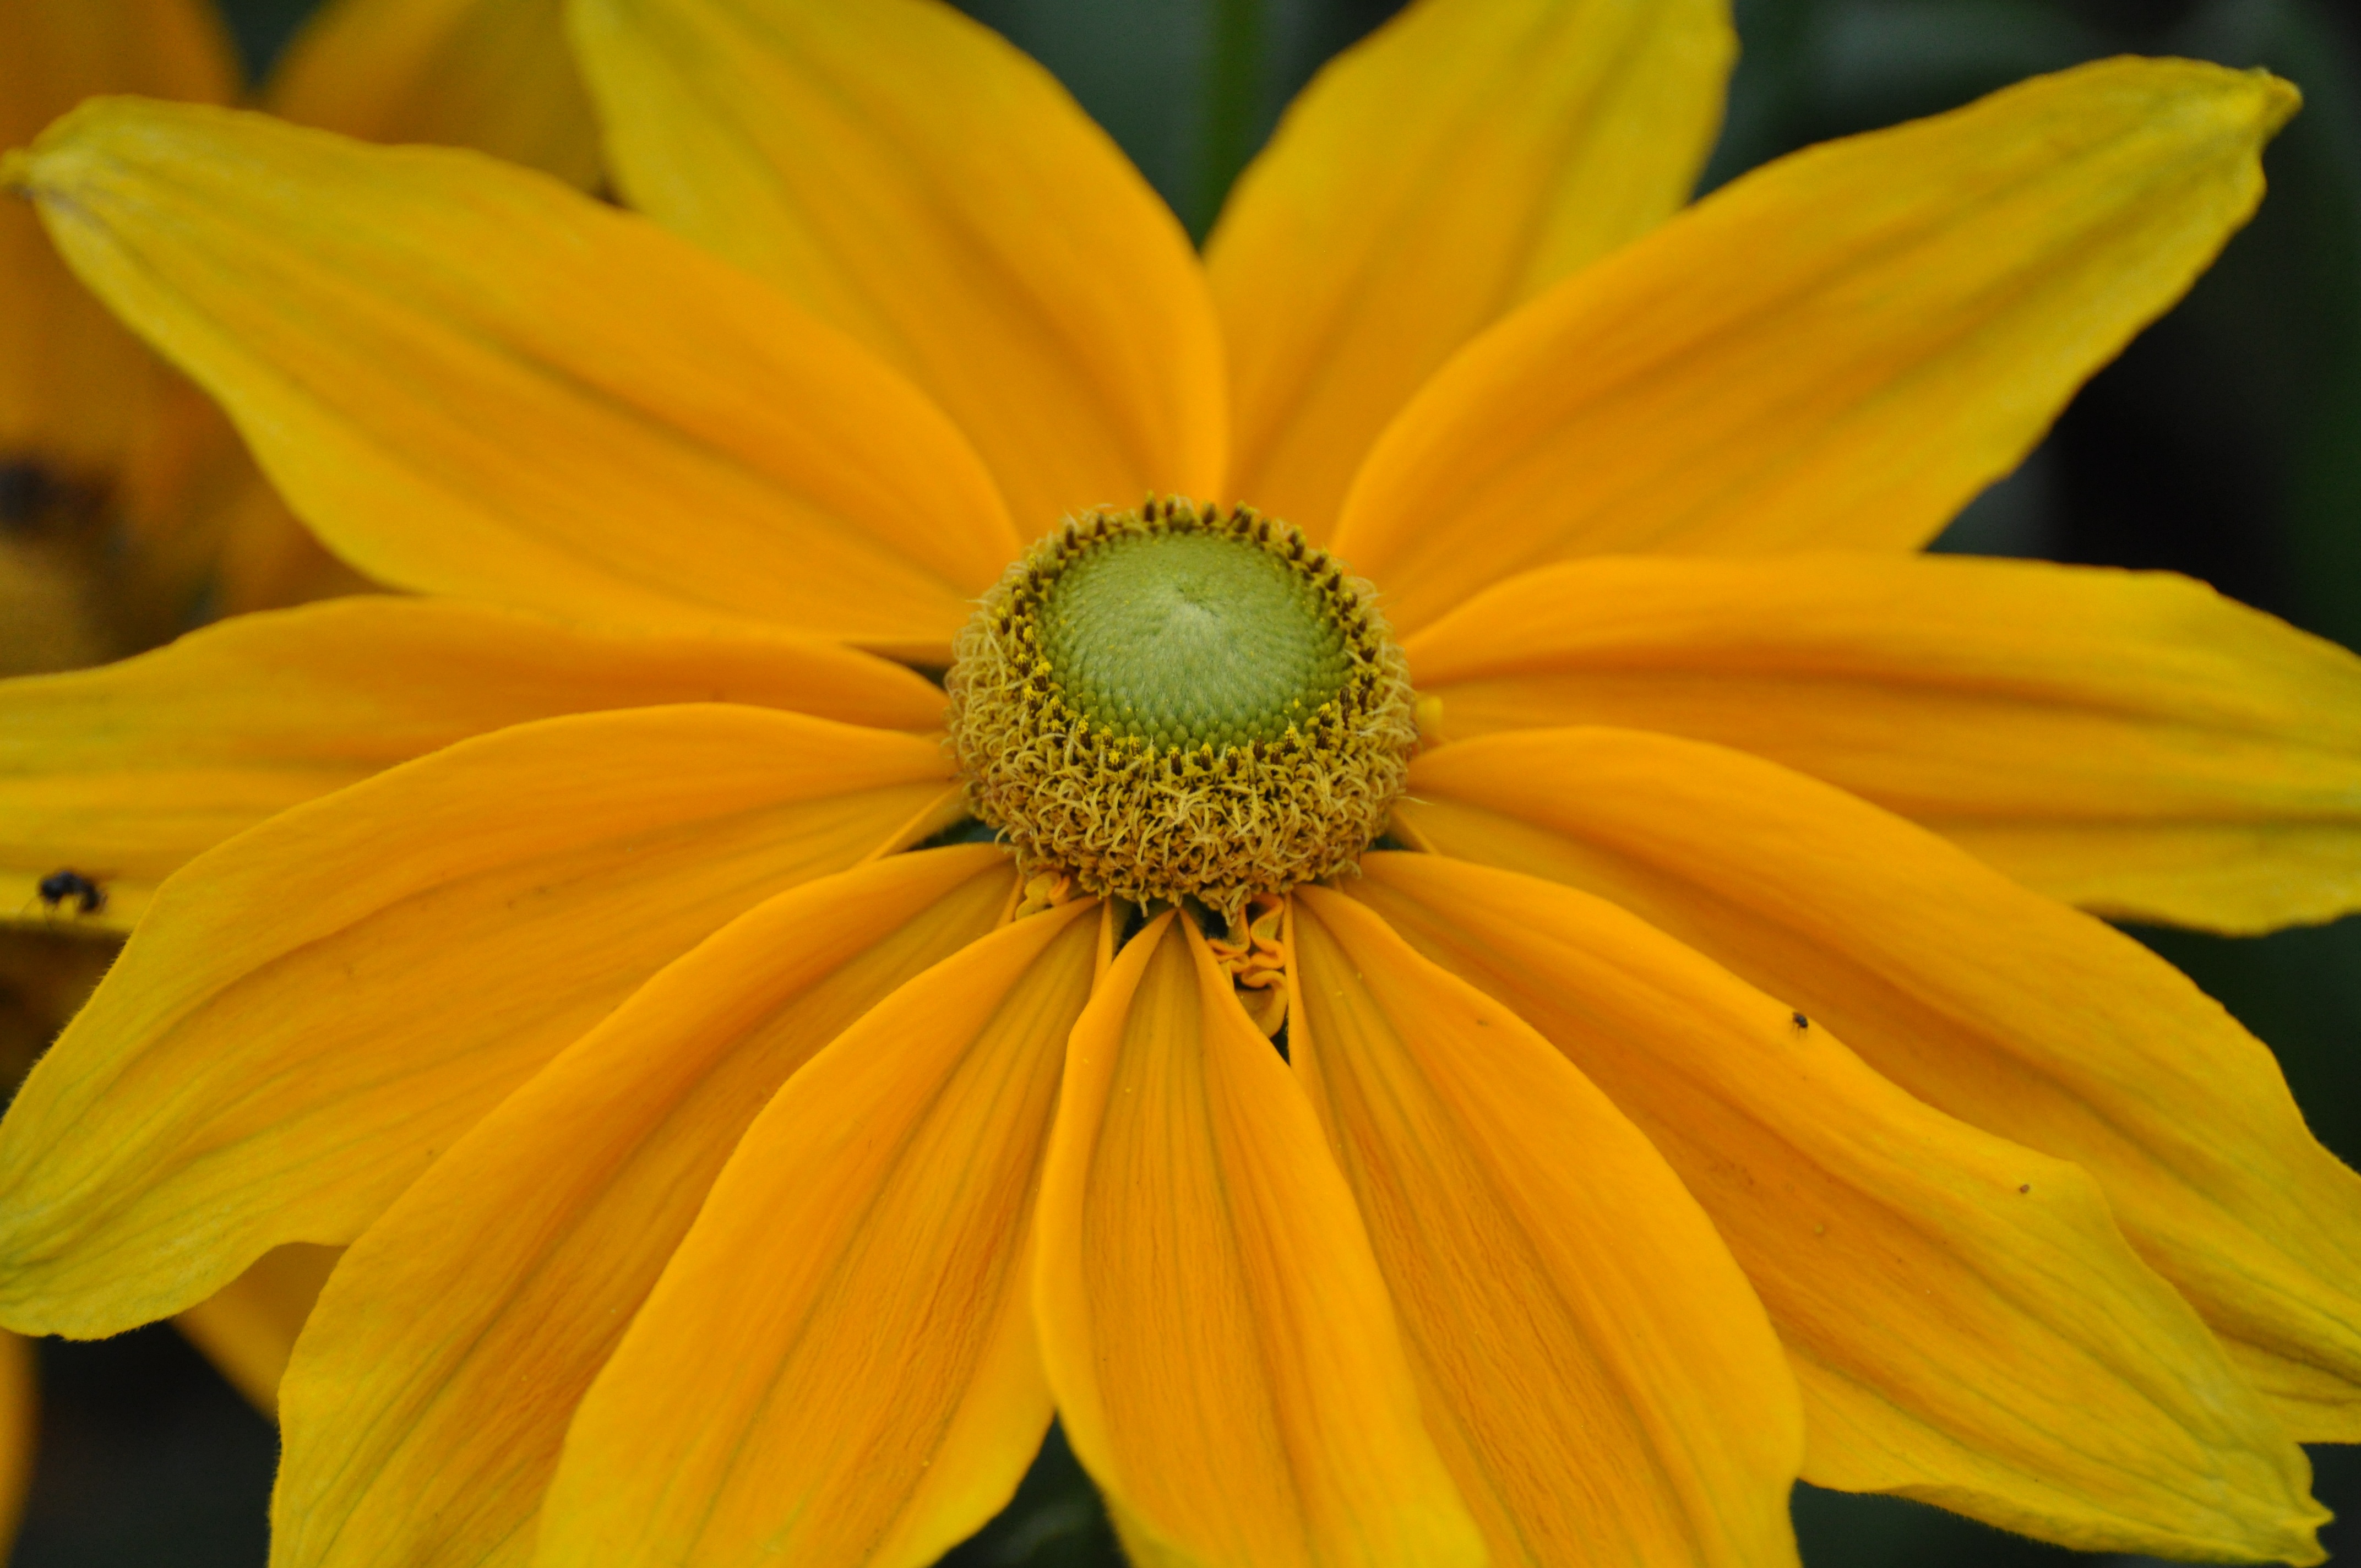
nature, plant, flower, petal, daisy, spring, green, park, yellow, garden, flora, yellow flower, flowers, close up, daisies, flowering, marguerite, macro photography, flowering plant, daisy family, plant stem, land plant